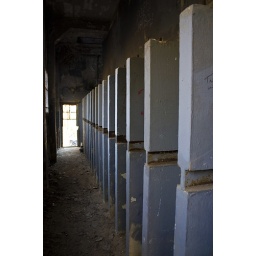
Some columns in the abandoned building on Belle Isle